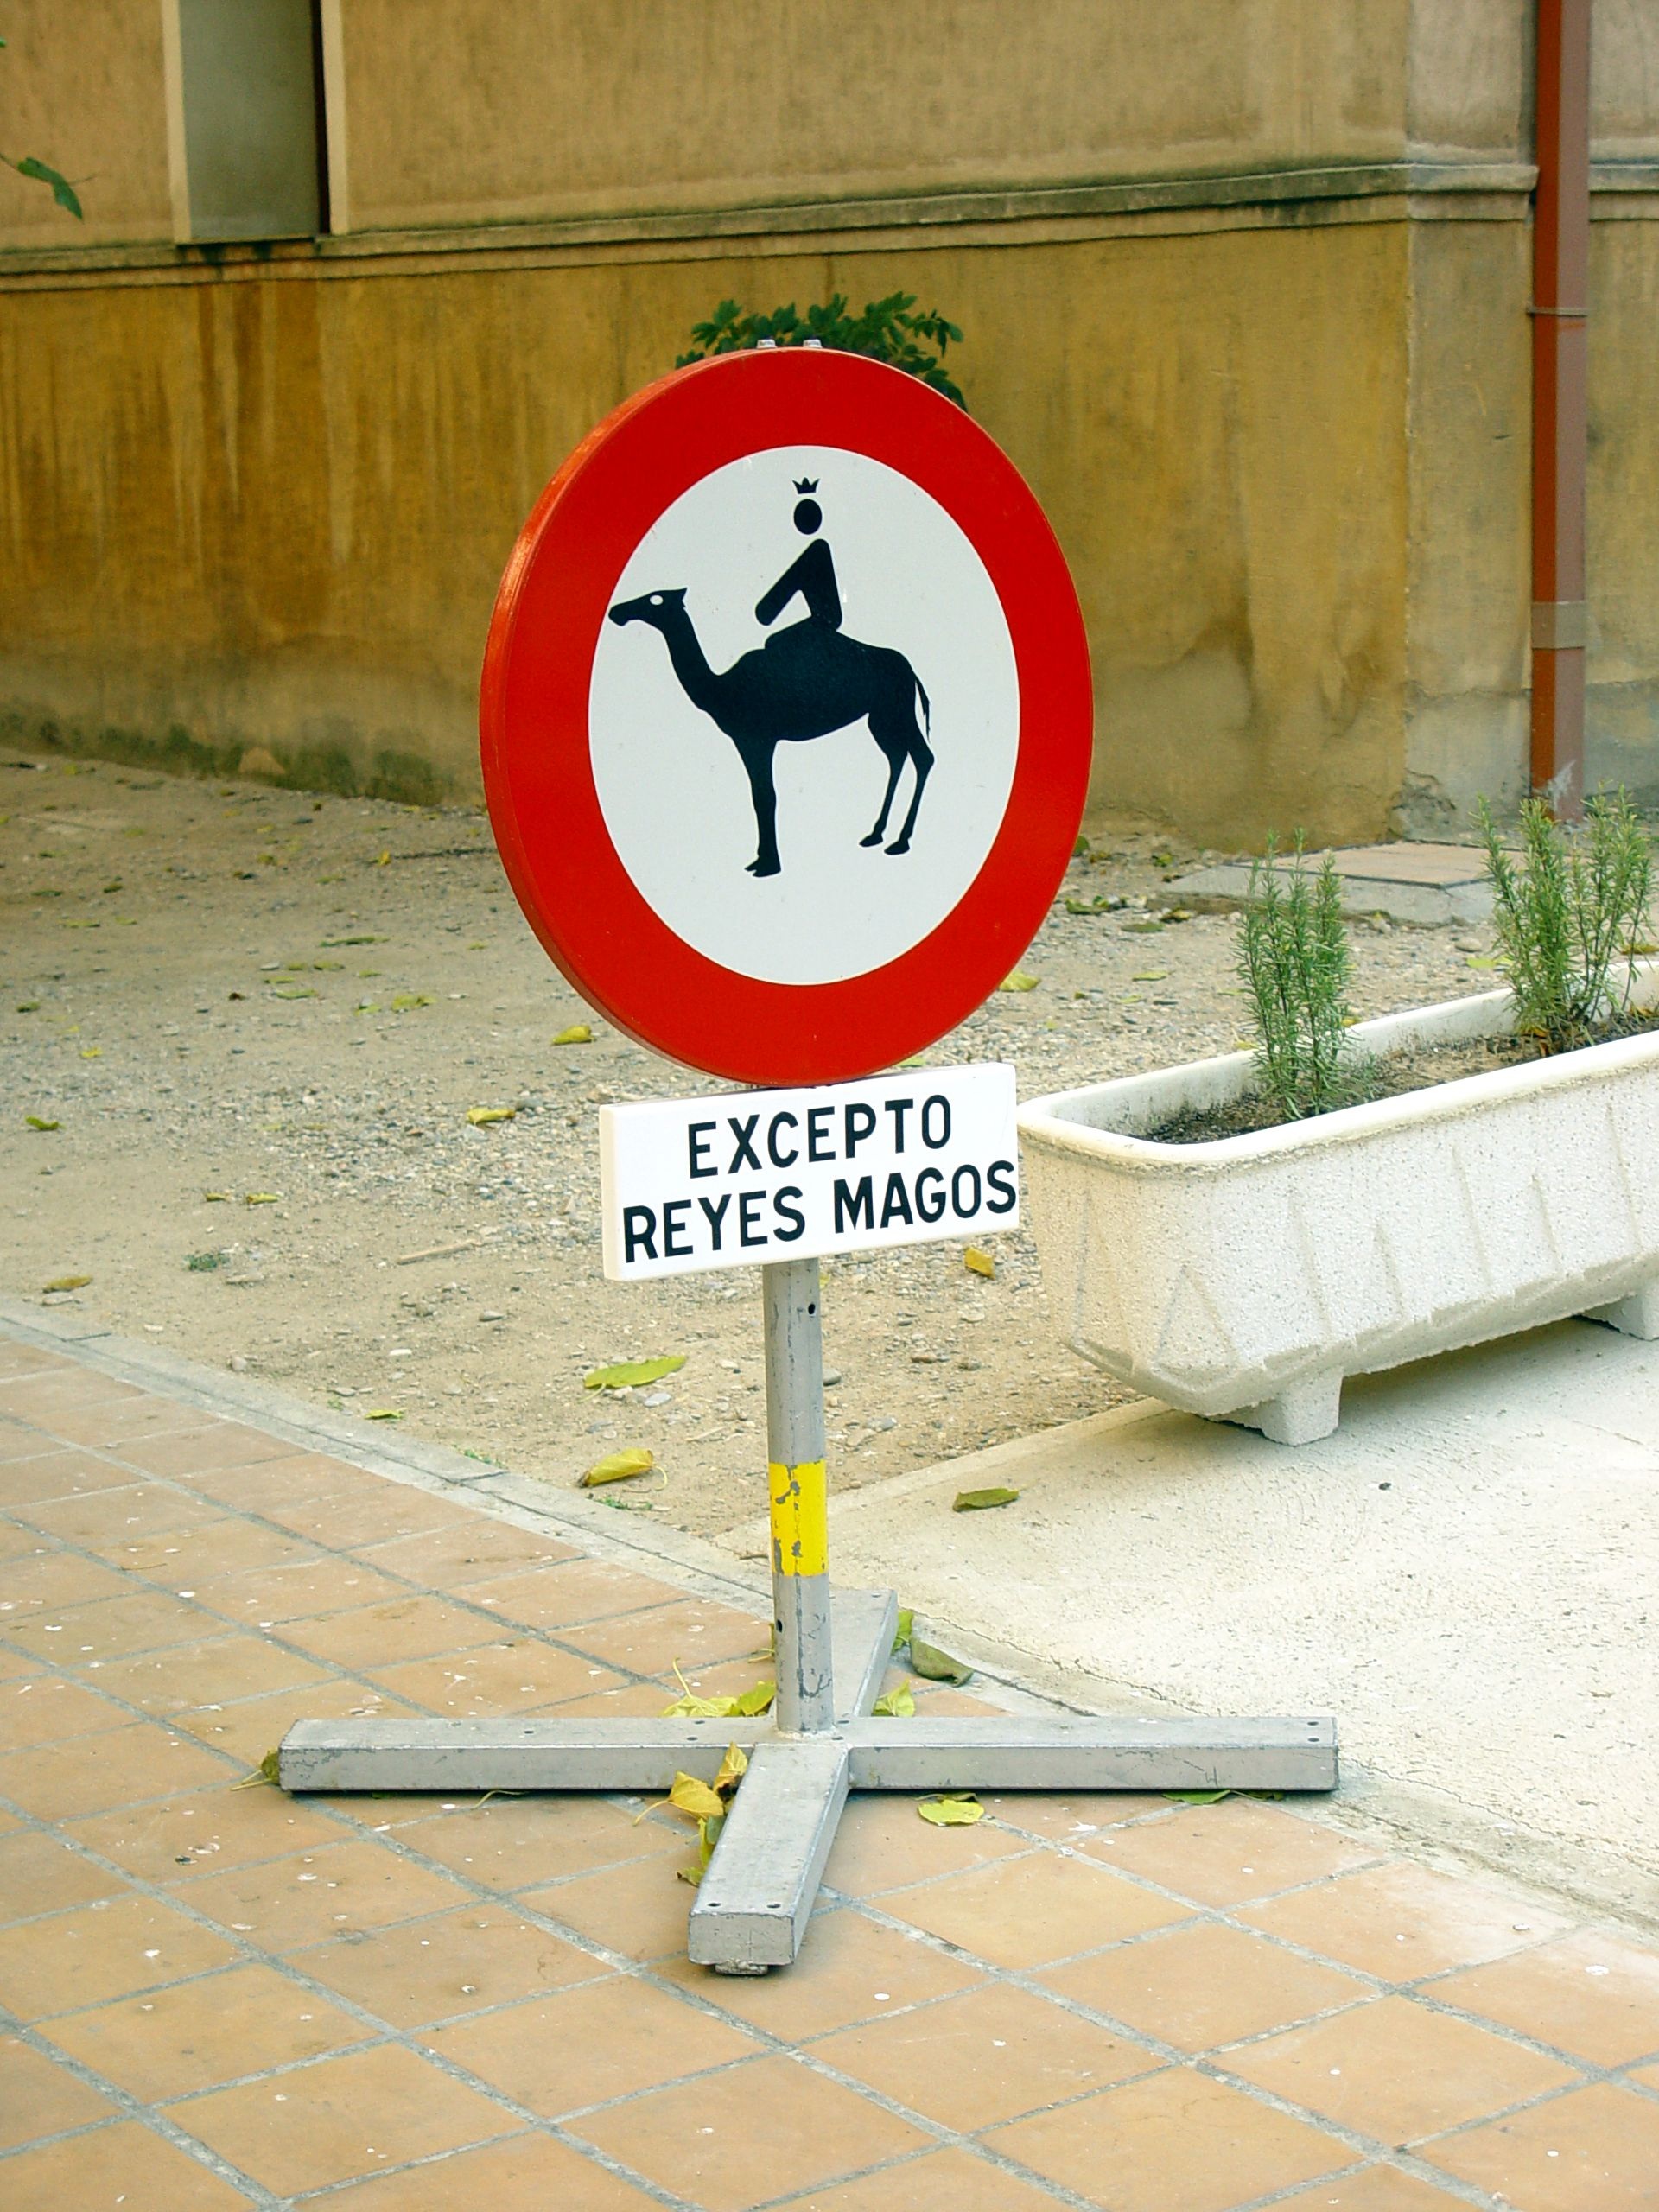
sign, signage, art, horse riding, camels, shape, magi, traffic sign, traffic signal, forbidden to go